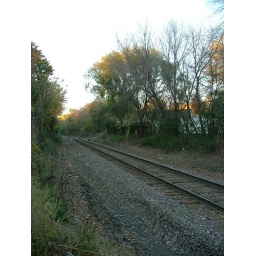
train tracks by mom's house